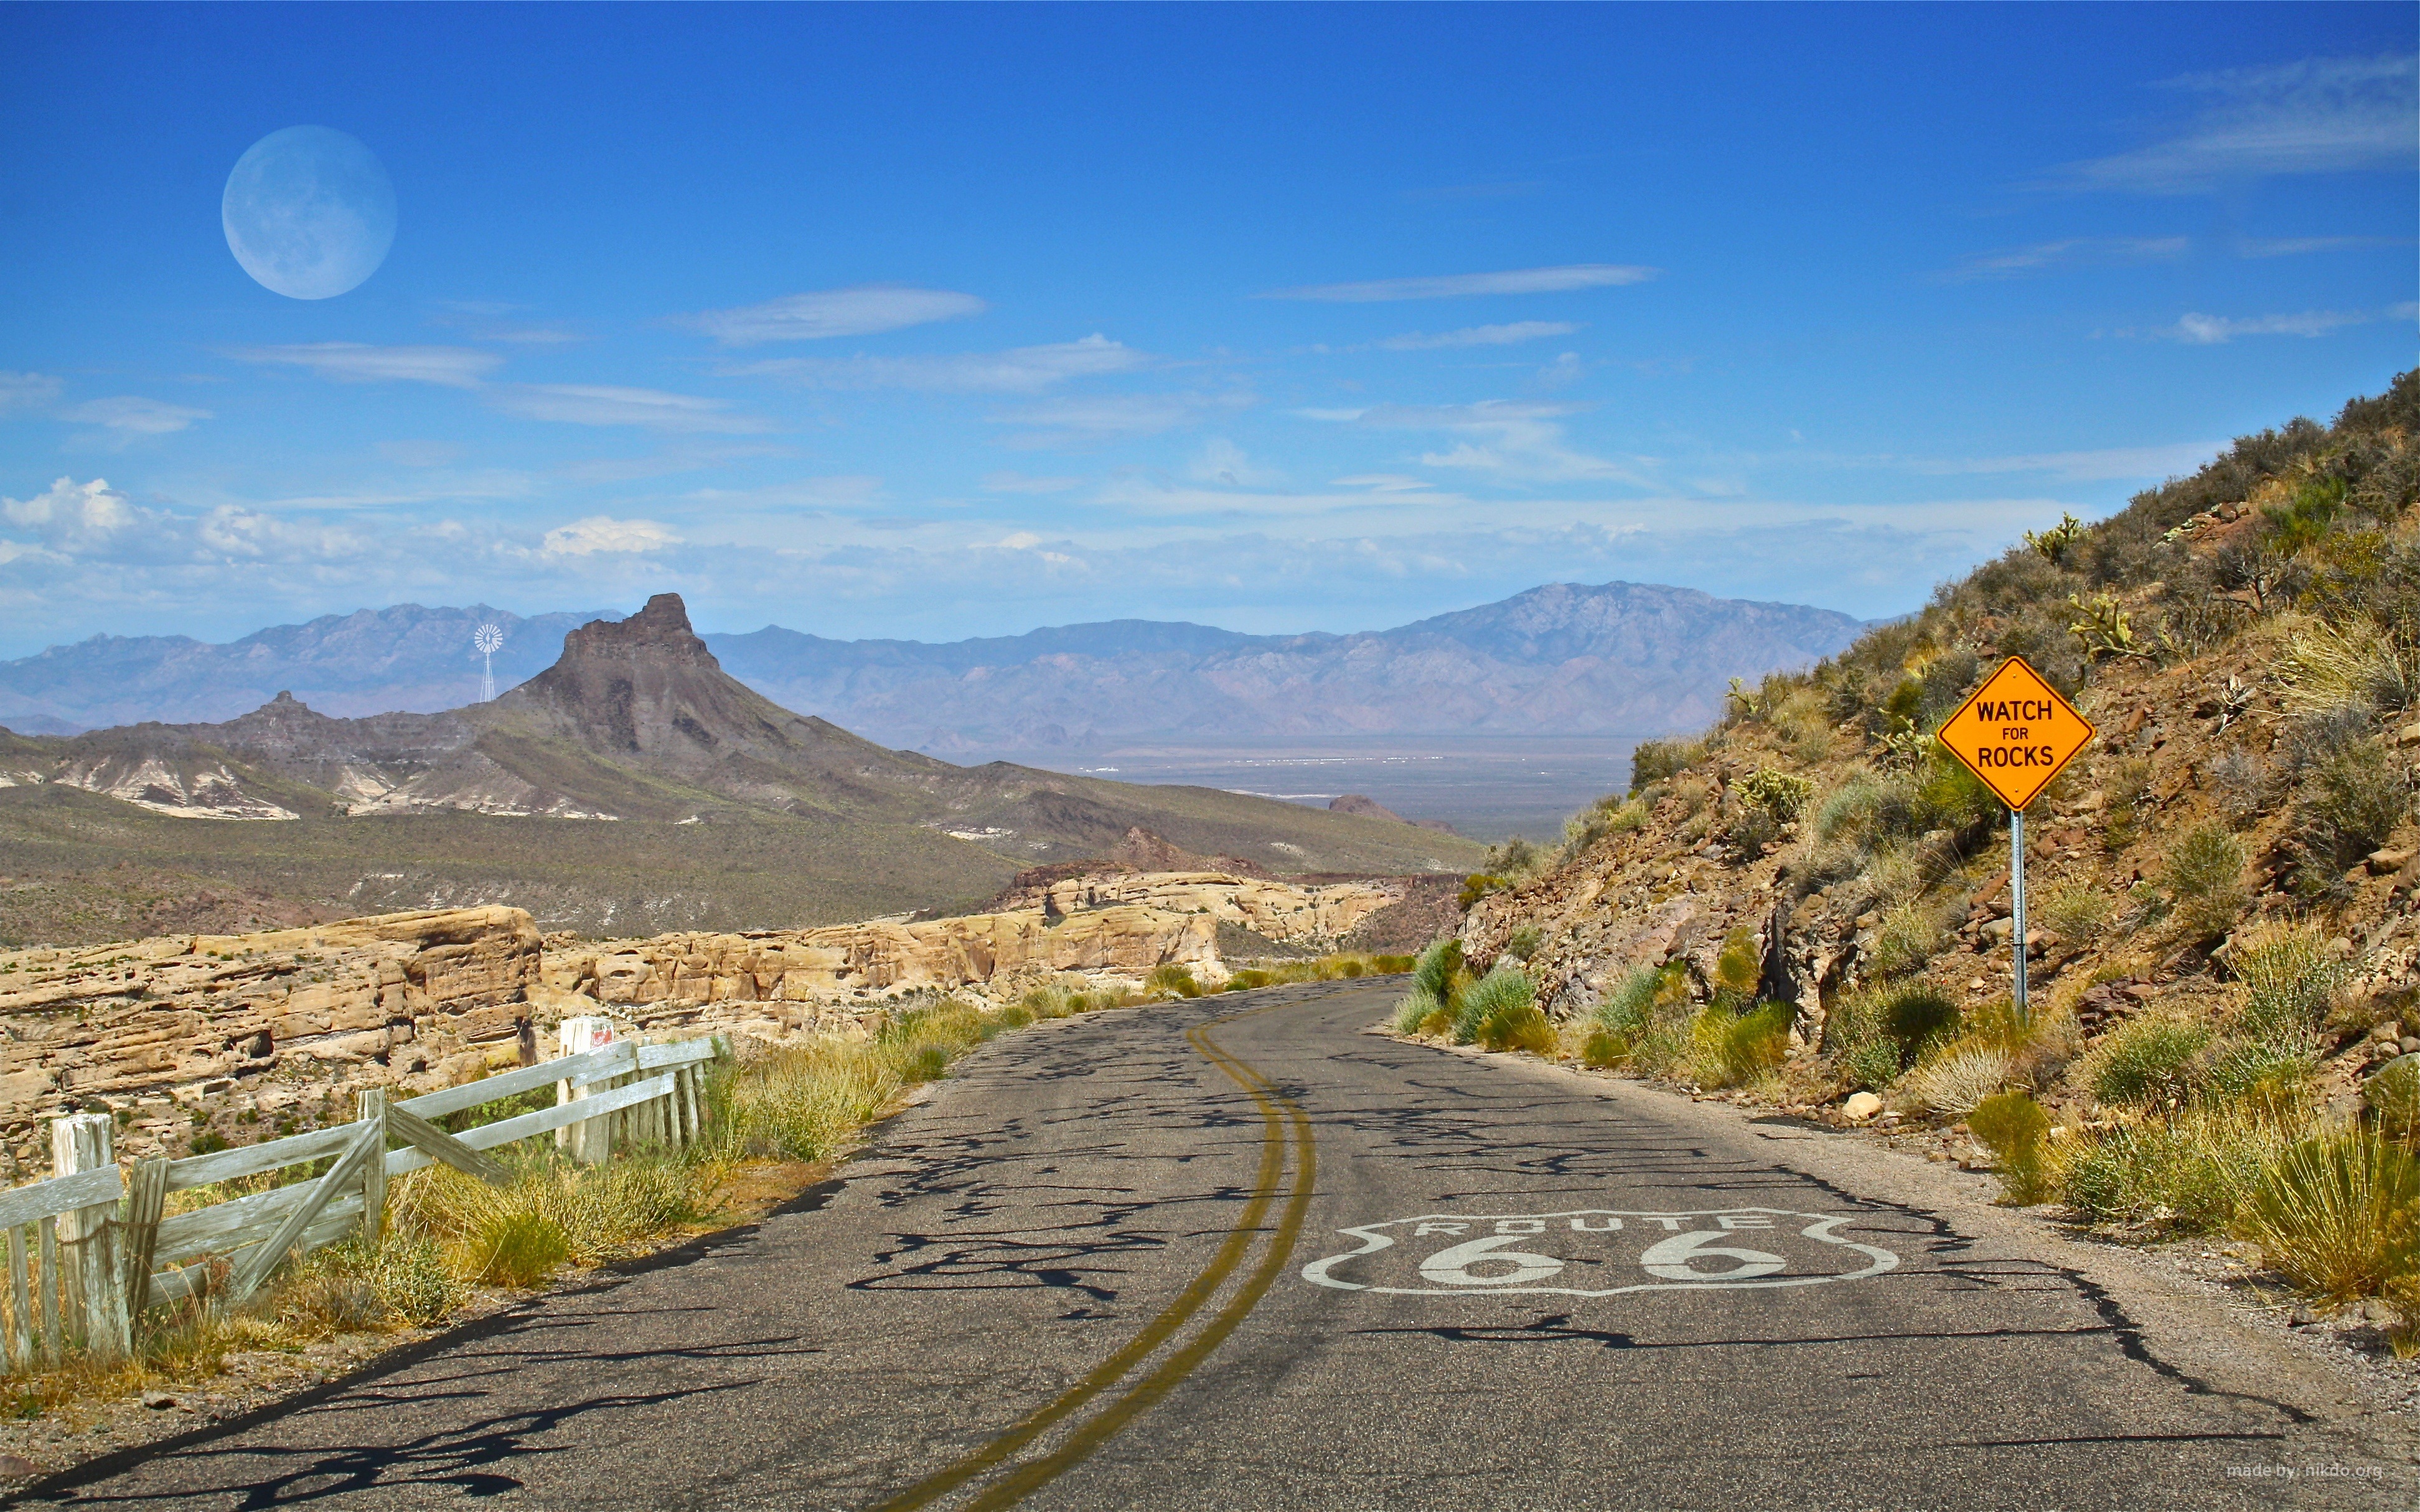
watch, landscape, wilderness, walking, mountain, cloud, sky, road, trail, hill, valley, mountain range, asphalt, sign, yellow, moon, ridge, arizona, rocks, hills, clouds, infrastructure, plateau, for, saying, landform, mountain pass, route 66, mountainous landforms